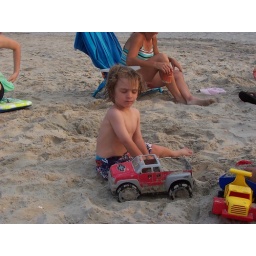
Playing with trucks in the sand, the ultimate off road challenge.